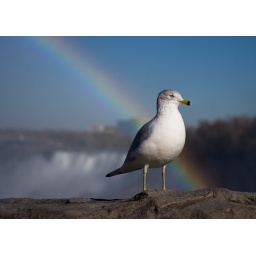
This bird stayed for a while in that rock letting people came over and took pictures.